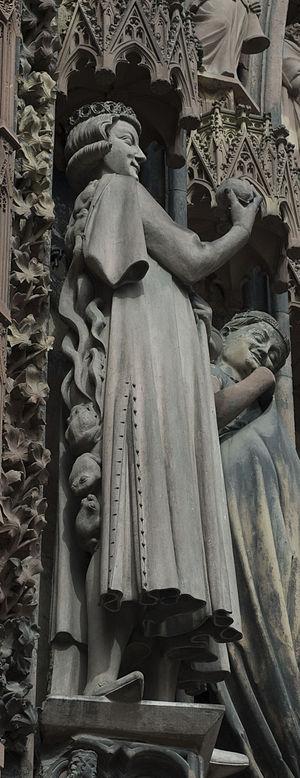
La cathédrale Notre-Dame de Strasbourg est une cathédrale gothique catholique située à Strasbourg, en région Grand Est, dans le département français du Bas-Rhin en Alsace.